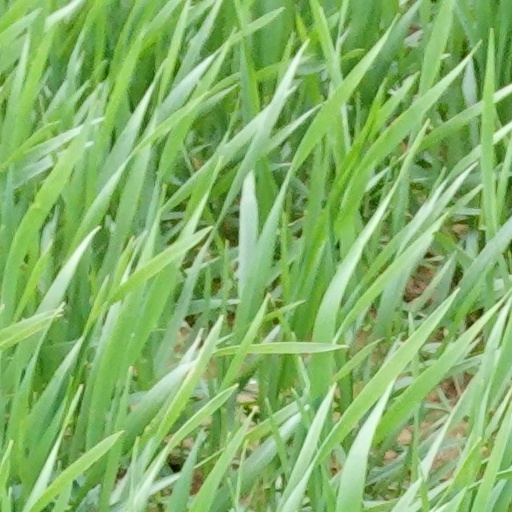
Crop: wheat